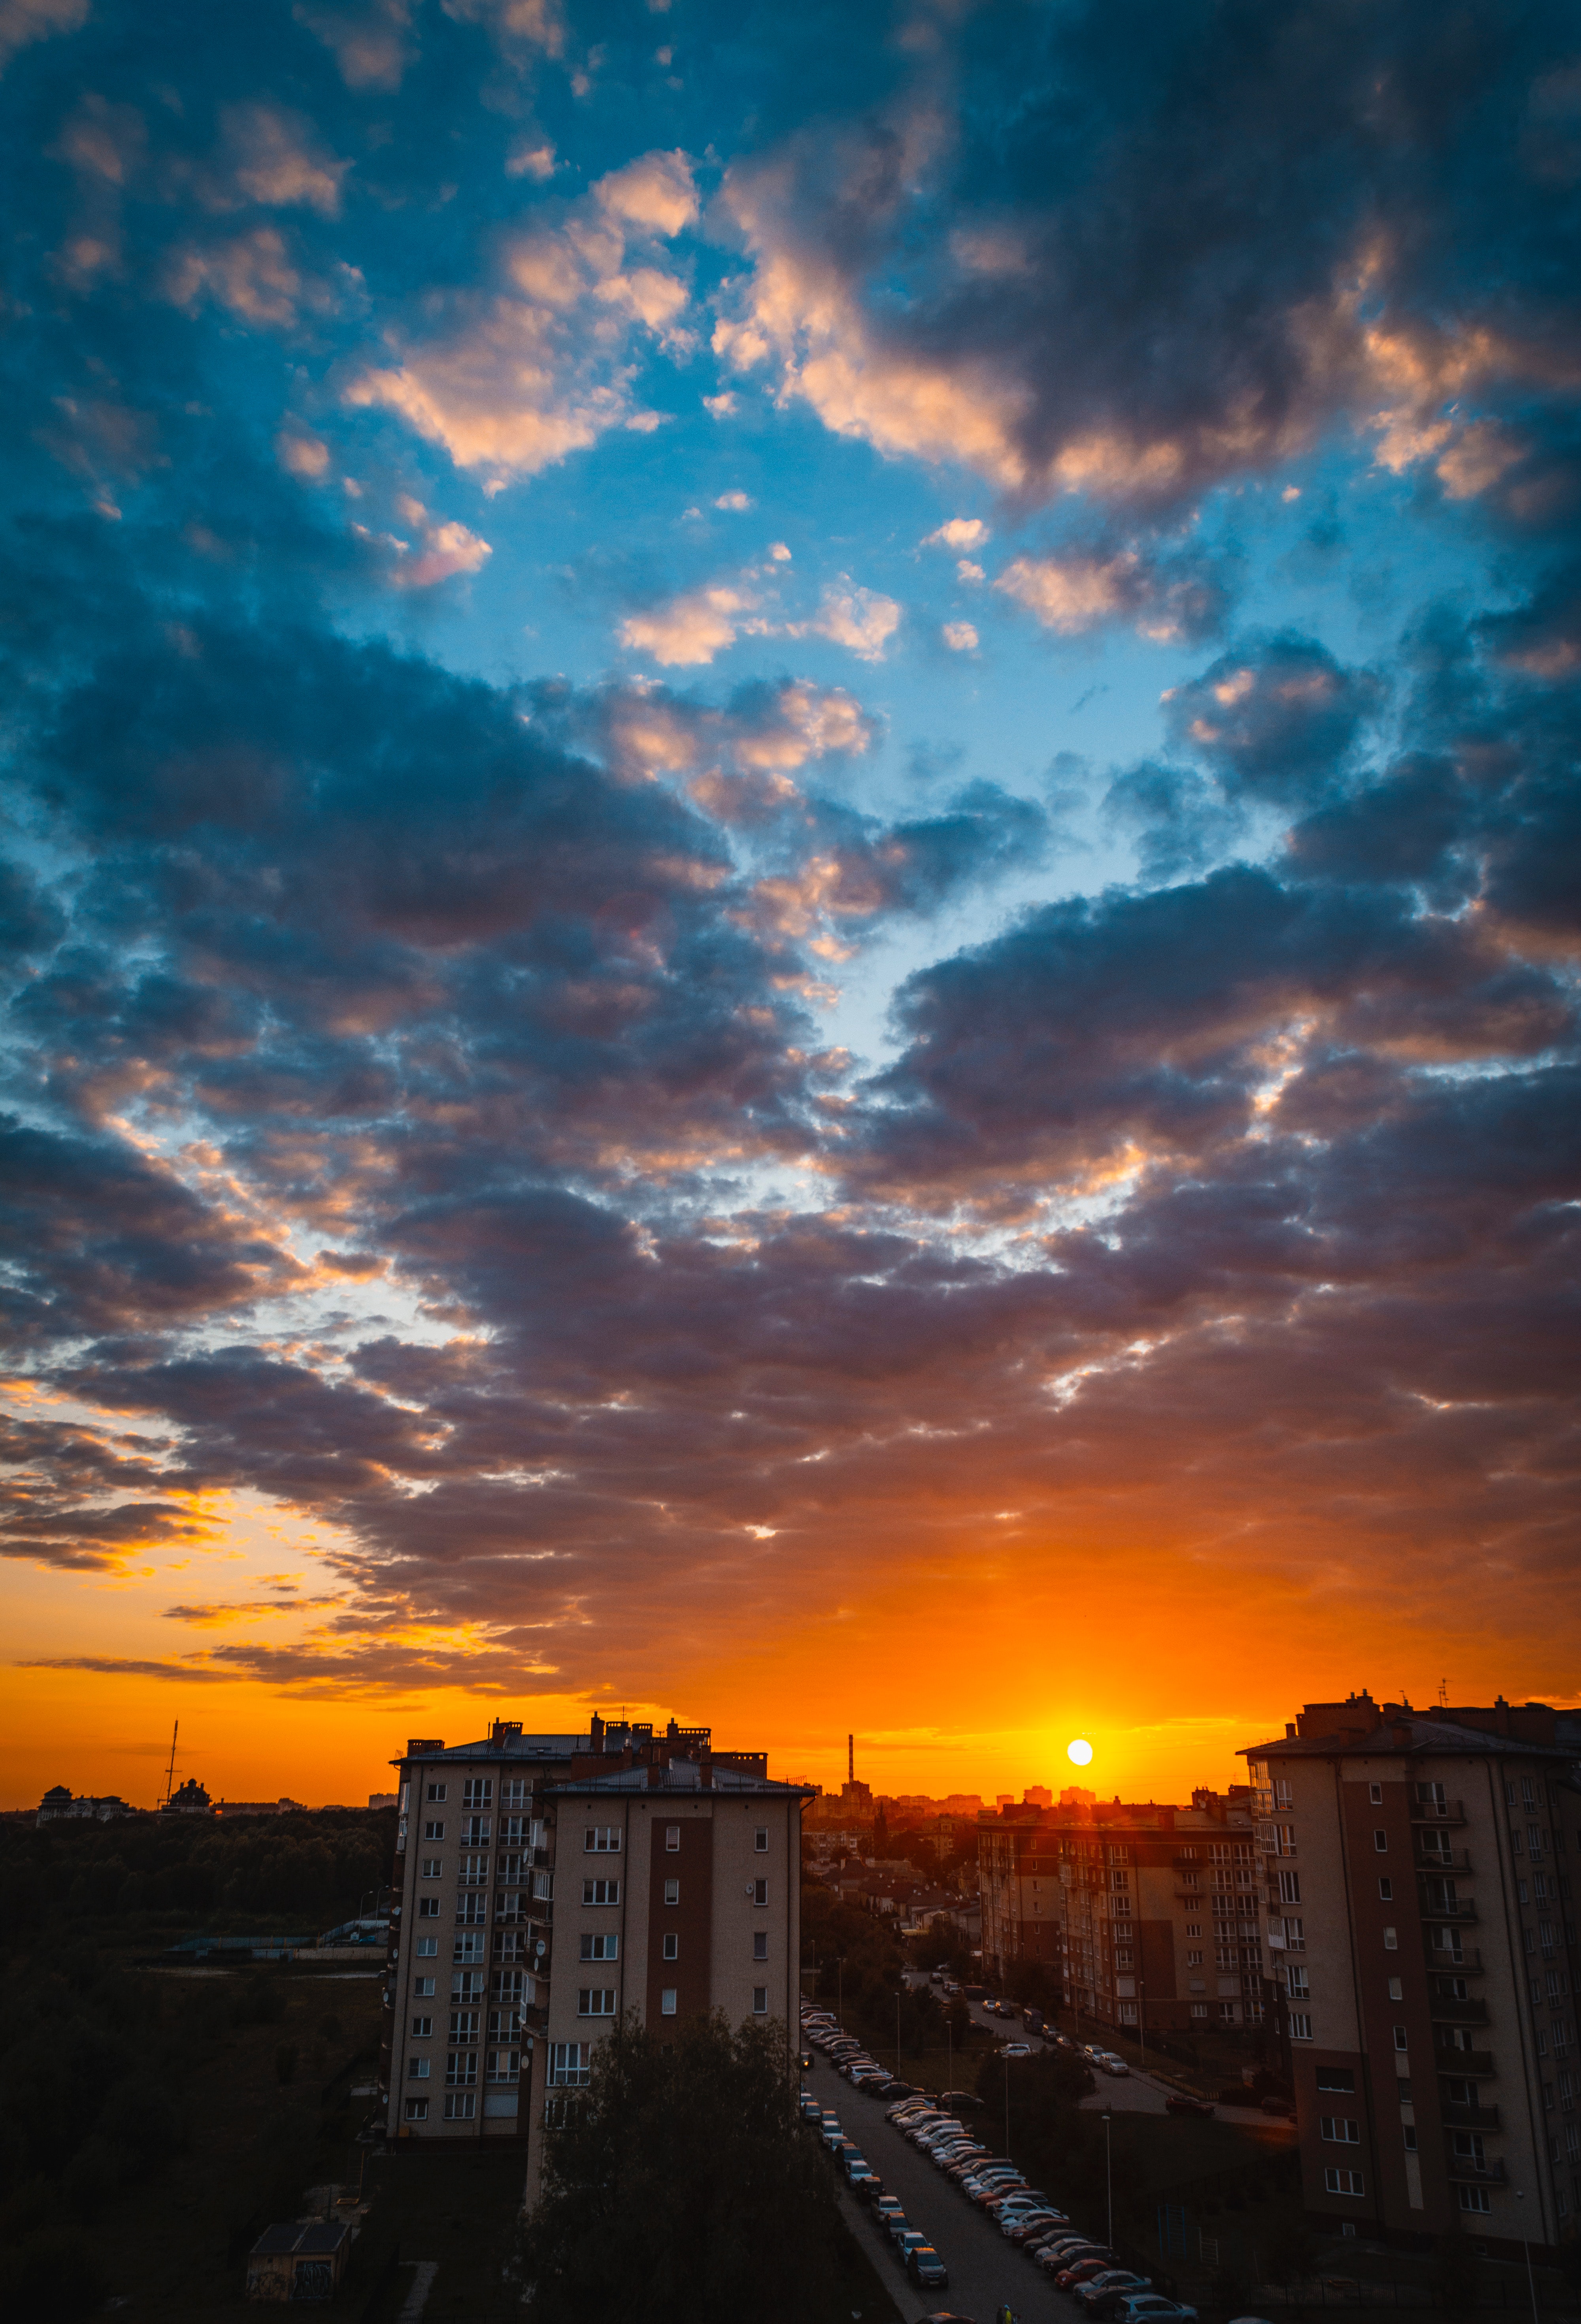
sky, afterglow, cloud, sunset, horizon, daytime, sunrise, evening, morning, dusk, red sky at morning, atmosphere, urban area, city, sunlight, sun, dawn, cumulus, metropolitan area, tree, meteorological phenomenon, metropolis, architecture, night, landscape, cityscape, astronomical object